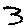
Label: 3